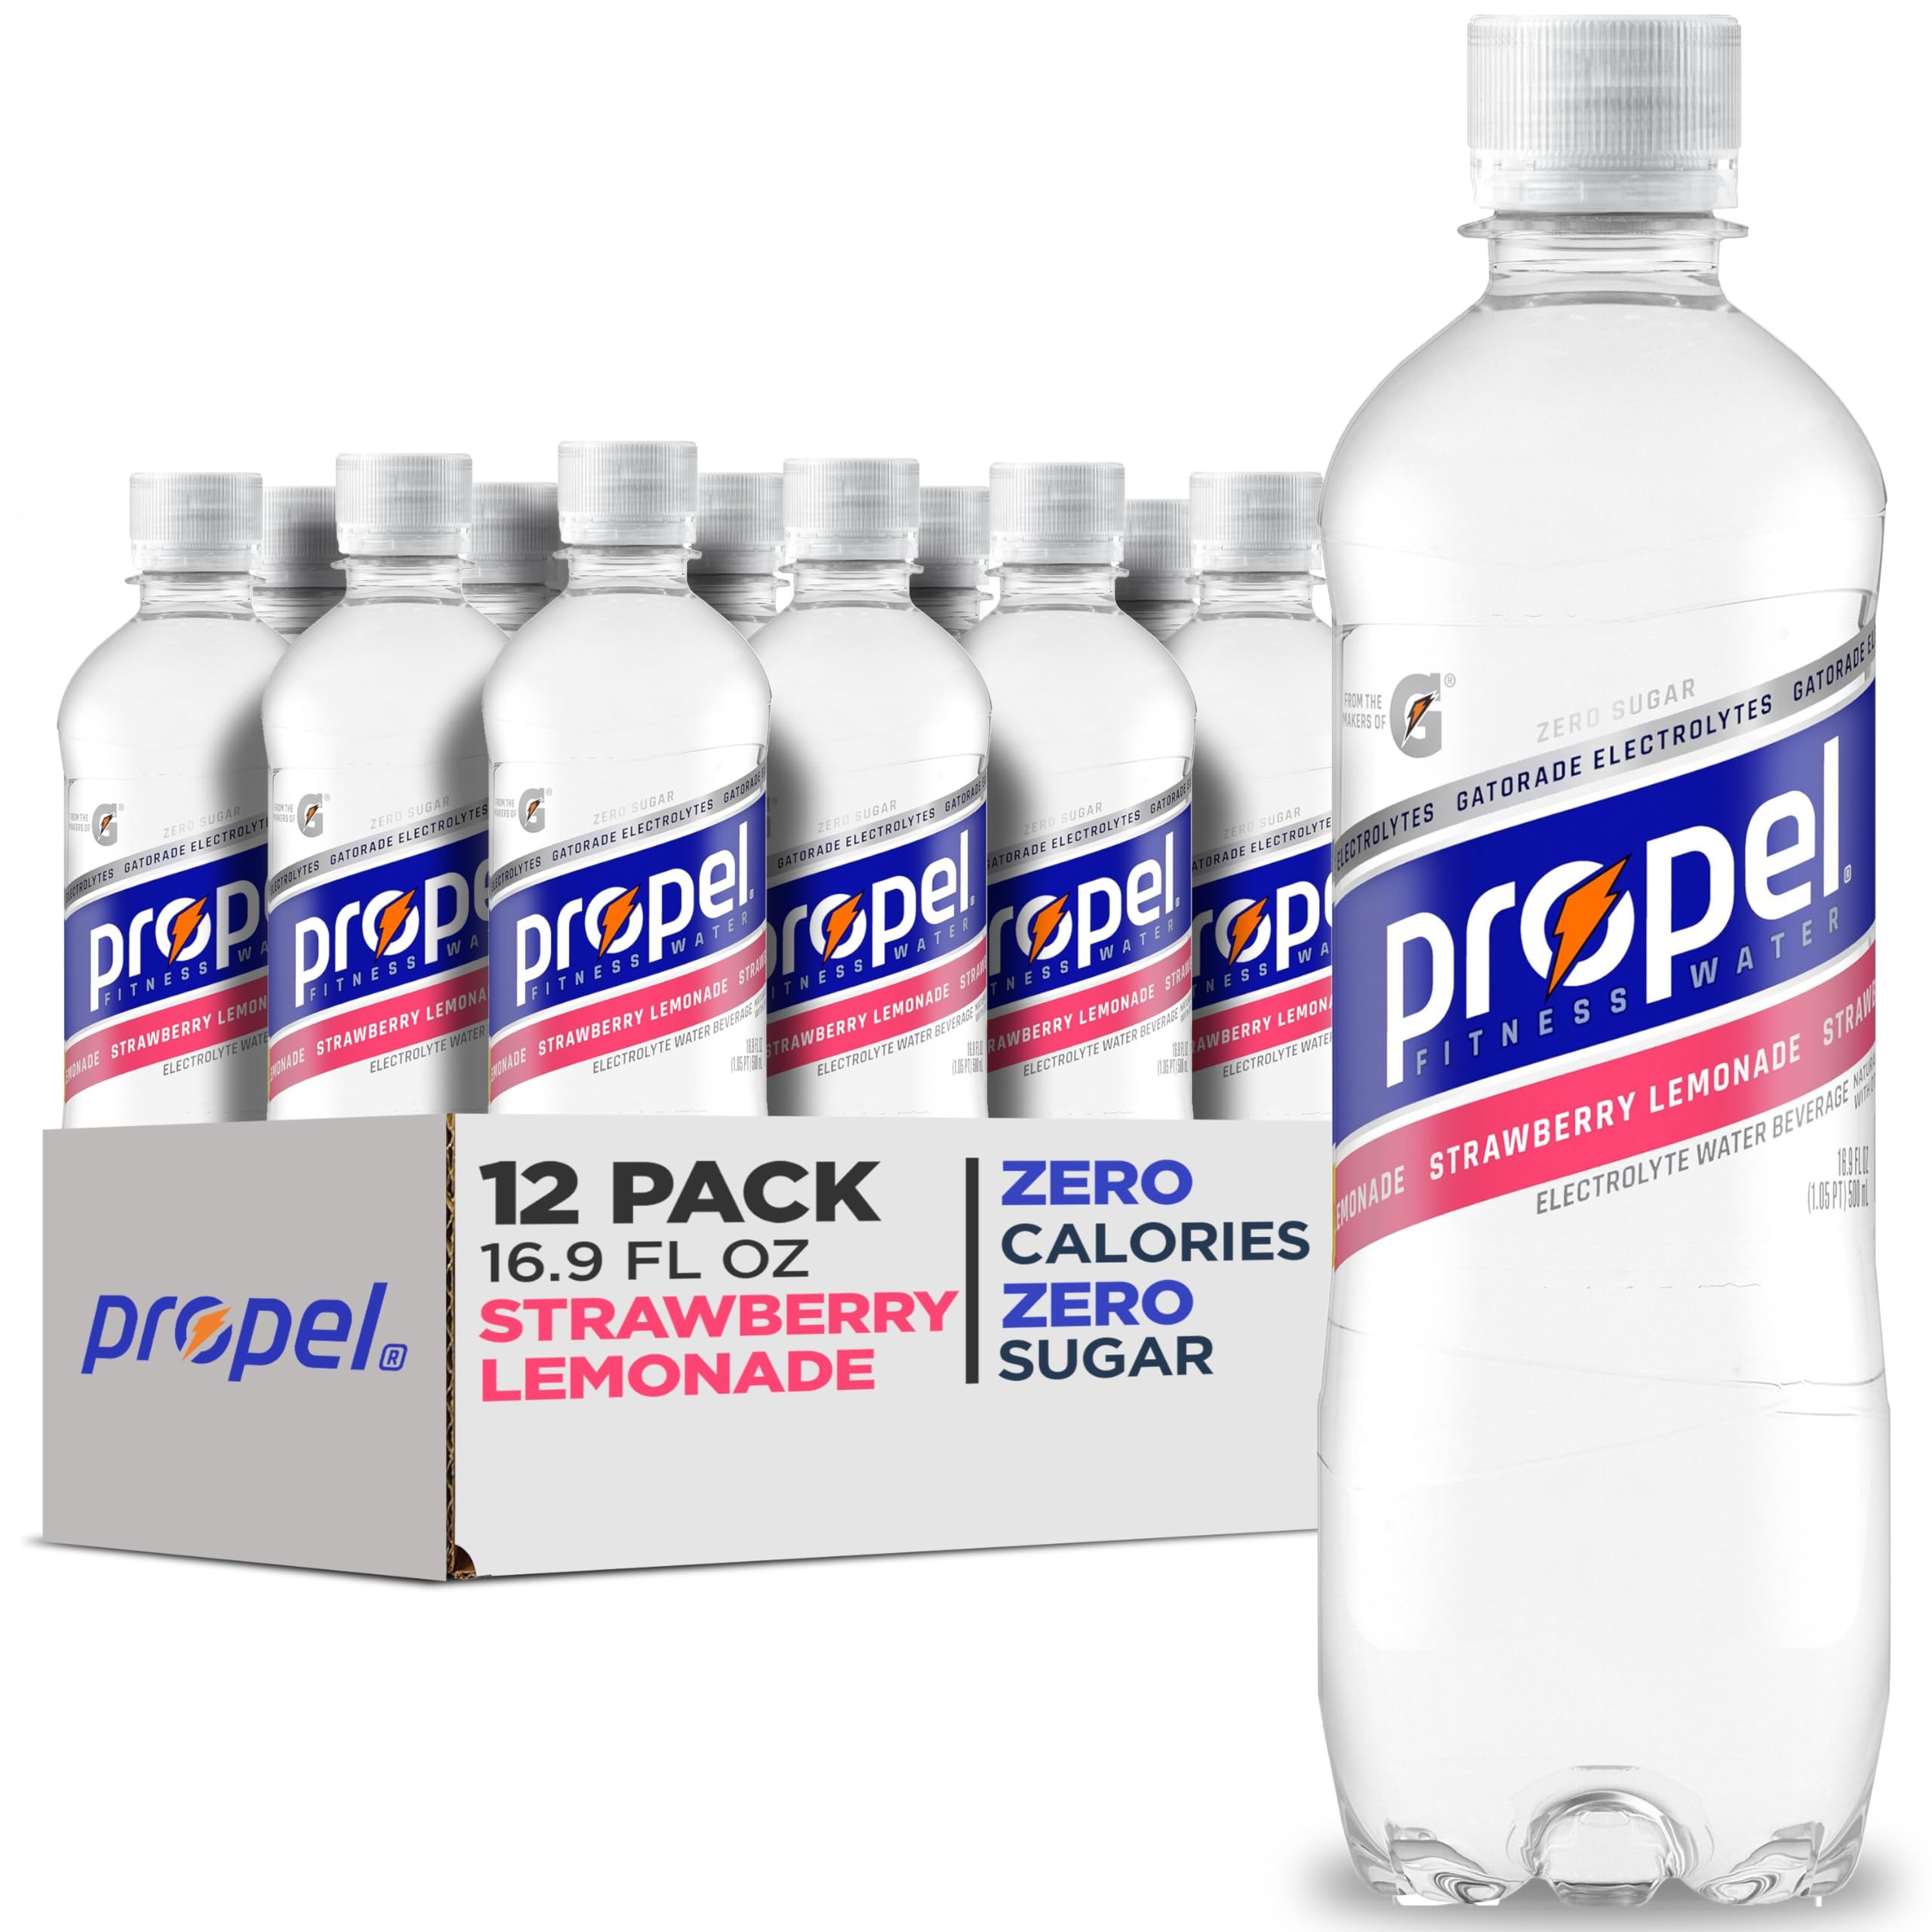
Item Name: Propel, Strawberry Lemonade, Zero Calorie Sports Drinking Water with Electrolytes and Vitamins C&E, 16.9 Fl Oz (Pack of 12)
Bullet Point 1: Pack of (12) 16.9 oz bottles
Bullet Point 2: Zero calories per bottle
Bullet Point 3: Electrolyte enhanced
Bullet Point 4: From the makers of Gatorade
Bullet Point 5: Strawberry Lemonade flavor
Value: 202.8
Unit: Fl Oz

Price: 9.99